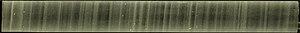
Une carotte de glace est un échantillon, retiré de calottes glaciaires, formé par compression de couches de neiges successives, année après année : une découpe verticale de glace contient donc des couches de plus en plus anciennes à mesure qu'on s'enfonce vers le centre de la Terre. Les propriétés de formations de la glace, les composés et éléments chimiques qui s'y trouvent peuvent être étudiés en vue d'une reconstruction plus ou moins précise du climat des années passées. Des informations sur la pollution de l'air depuis l'ère pré-industrielle ou depuis l'Antiquité peuvent aussi en être tirées.